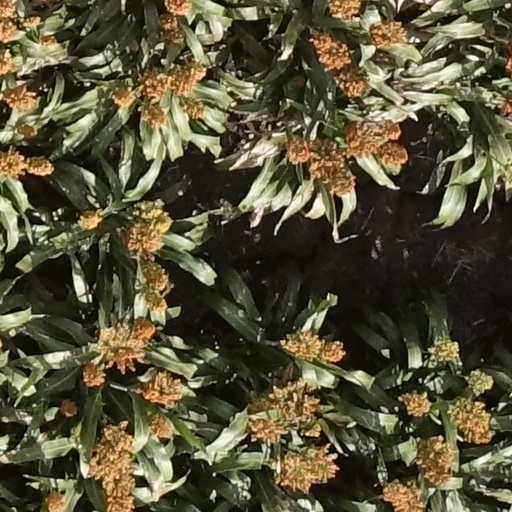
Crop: sorghum